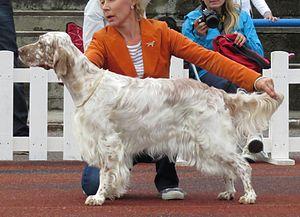
Le setter anglais est une race de chien de chasse d'origine britannique. C'est un setter de taille moyenne, à la robe blanche truitée de marron, orange, citron, noir et tricolore. Le programme de sélection de la race débute au début du XIXᵉ siècle. Le setter anglais est le chien d'arrêt le plus utilisé en France.